Amédée de Béjarry

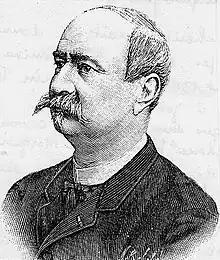

Amédée de Béjarry (30 June 1840 - 1 October 1916) was a French politician. He served as a member of the French Senate from 1886 to 1916, representing Vendée.